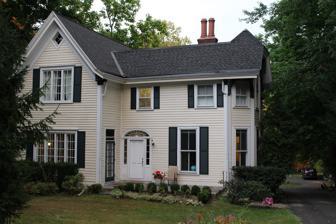
Building: Bacon-Stickney House
Country: United States of America
Year built: 1874
Historic house in New York, United States United States historic place Bacon-Stickney House U.S. National Register of Historic Places Show map of New York Show map of the United States Location 441 Loudon Rd., Colonie, New York Coordinates 42°42′23″N 73°45′18″W / 42.70639°N 73.75500°W / 42.70639; -73.75500 Area 1 acre (0.40 ha) Built 1874 Architect Woollett, William M. Architectural style Picturesque Cottage MPS Colonie Town MRA NRHP reference No. 85002709 Added to NRHP October 3, 1985 The Bacon-Stickney House is a historic house located at 441 Loudon Road in Colonie , Albany County, New York . Description and history Built in 1874 and designed by William M. Woollett, it is a two-story, L-shaped residence. It has a gable roof with diamond-shaped windows in the gable ends. It features a jerkin head-type roof over the wing. It is a significant example of late 19th century " pattern book " architecture in the Picturesque Cottage style. Also on the property is a contributing garage and well house. It was listed on the National Register of Historic Places on October 3, 1985. References